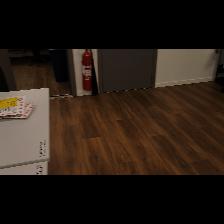
Label: NonHuman